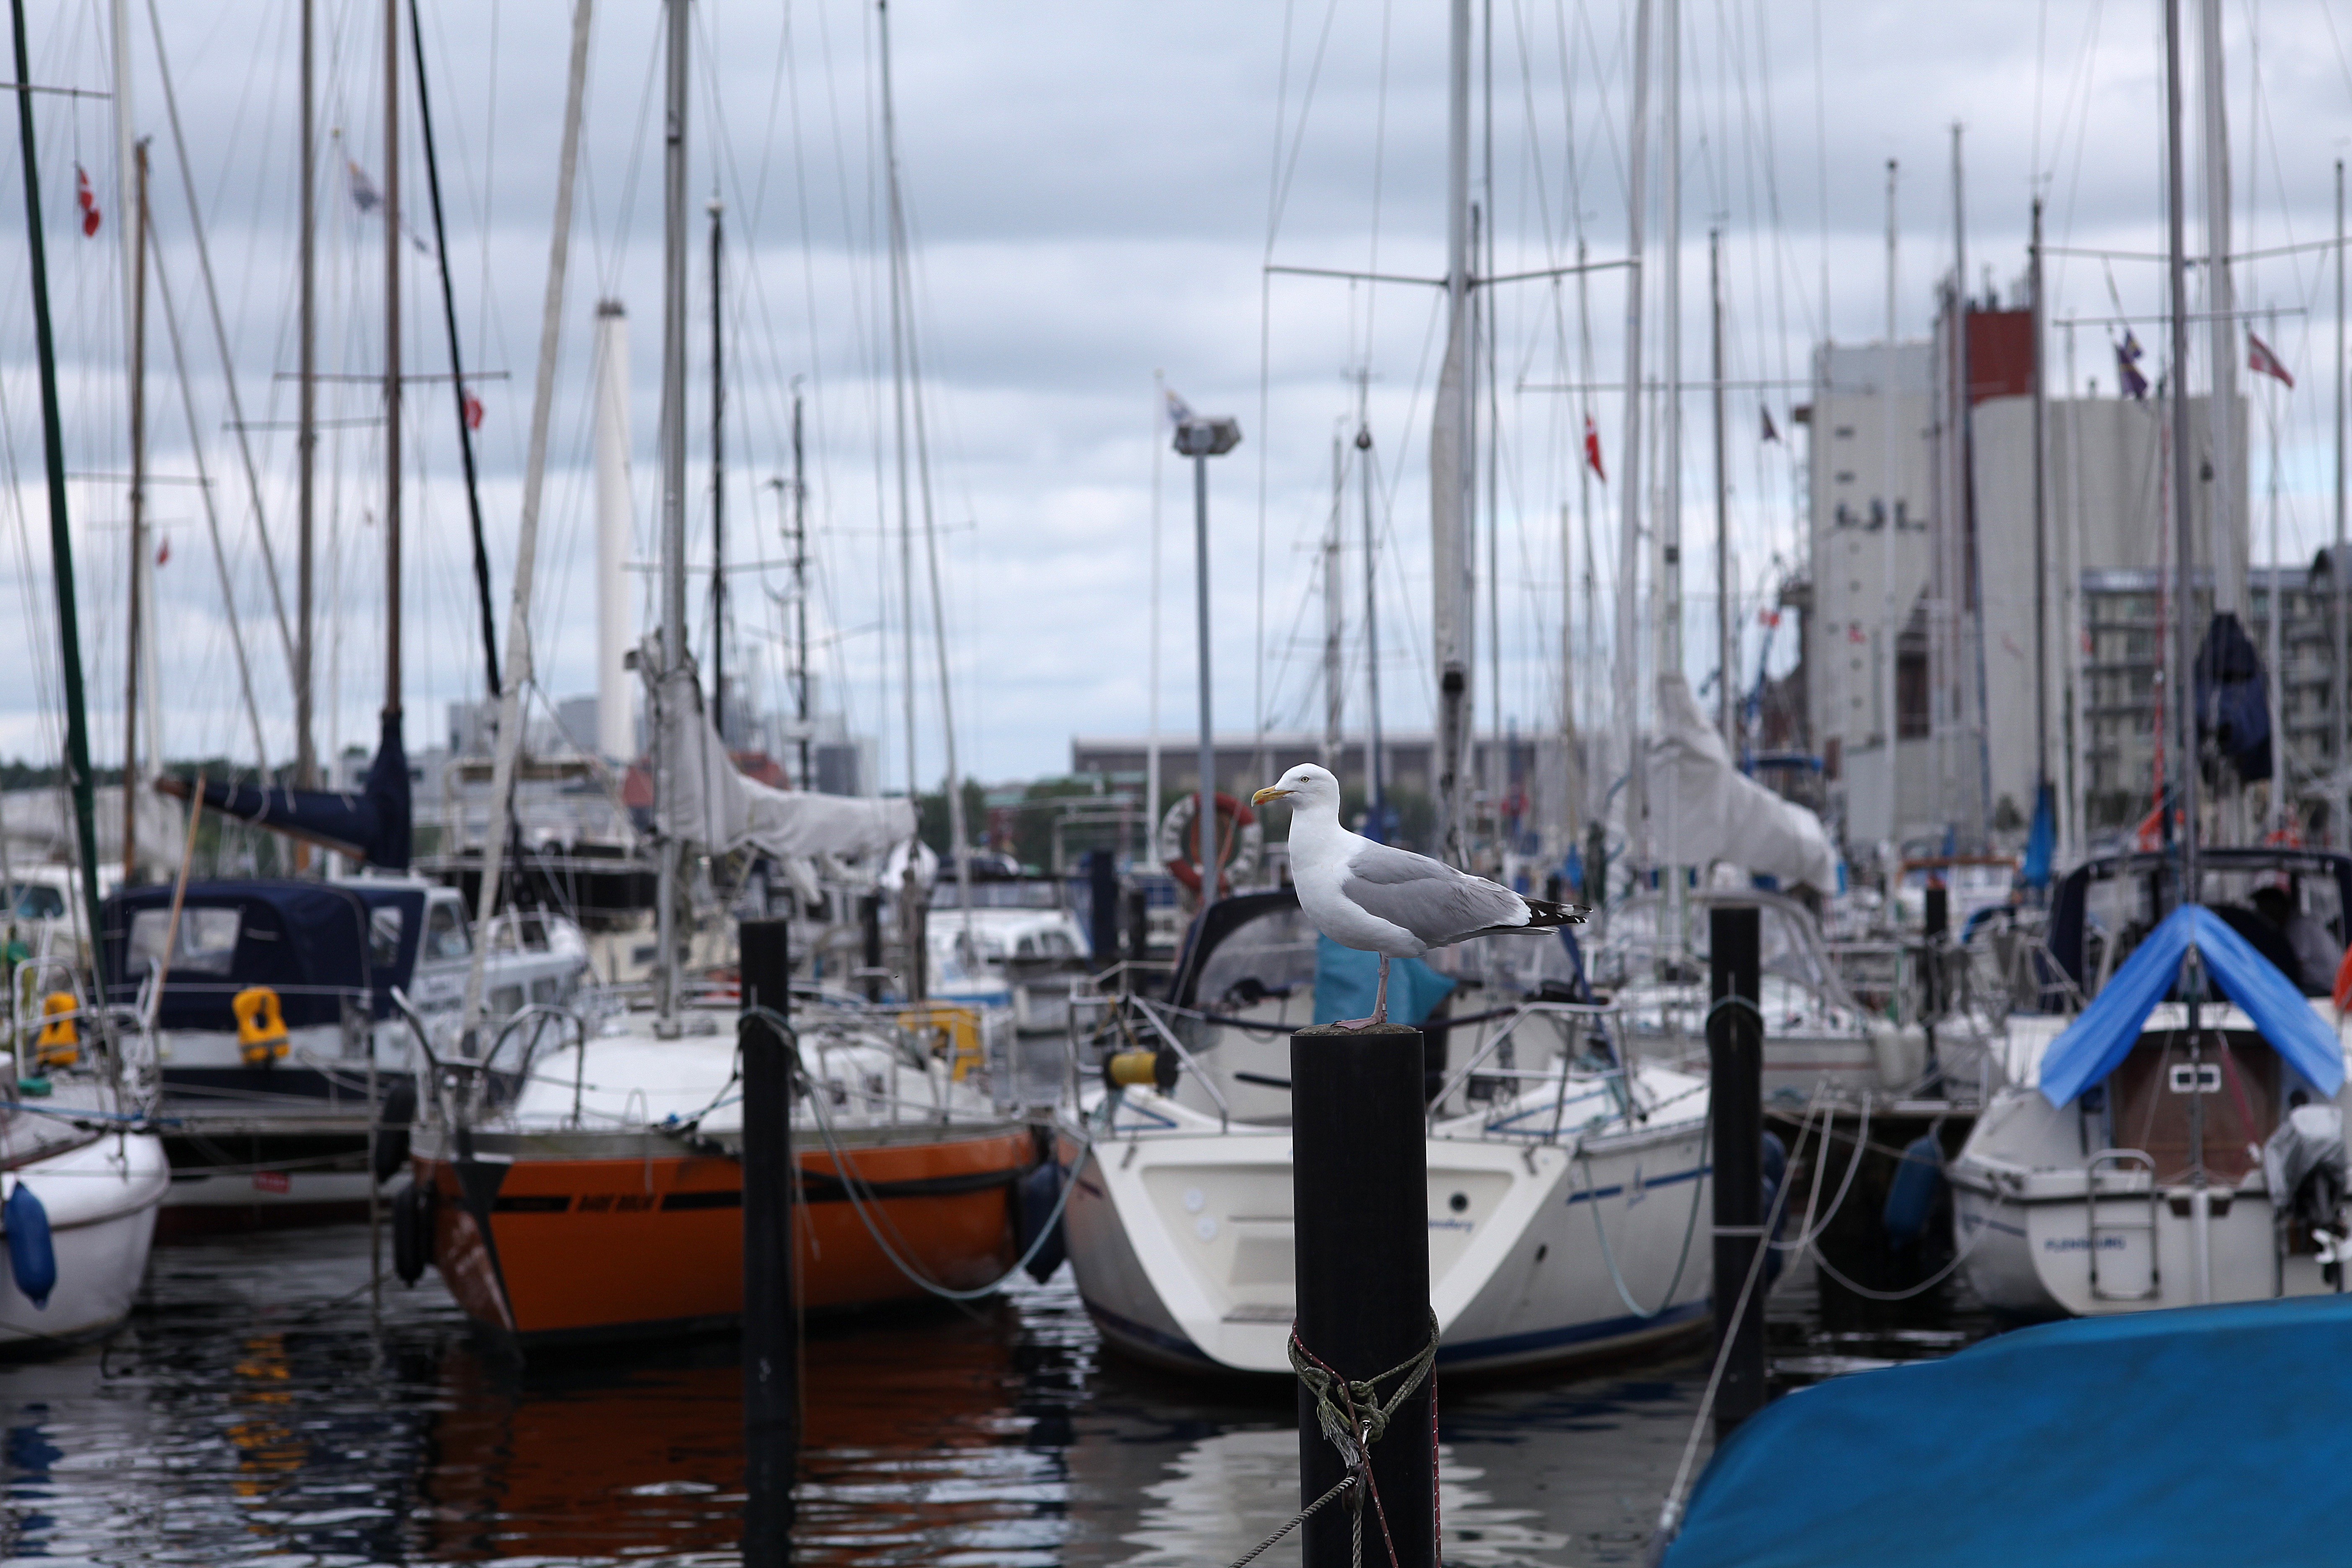
coast, dock, boat, ship, seagull, summer, idyllic, vehicle, mast, sailing, yacht, romantic, harbor, fjord, marina, port, sailboat, sail, germany, watercraft, mood, yachts, flensburg, sailing ship, water sports, sailing boats